Giles Corner, South Australia

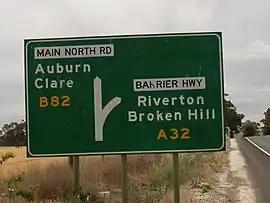
Turnoff to the Barrier Highway, just south of Giles Corner

Giles Corner (formerly Giles' Corner) (Postcode 5411) is the name of the intersection of Main North Road (now called Horrocks Highway) and the Barrier Highway, halfway between the towns of Tarlee and Rhynie. The Barrier Highway branches off from Horrocks Highway at this location, heading north towards Riverton, Burra and eventually Broken Hill. Horrocks Highway continues in a northerly direction, on to the towns of Rhynie, Auburn and Clare. There is also an unsealed back road starting just north of the junction which heads west and ends at the road between Balaklava and Owen, approximately 20 kilometres away. Although not a town, Giles Corner is sign posted to mark its location.